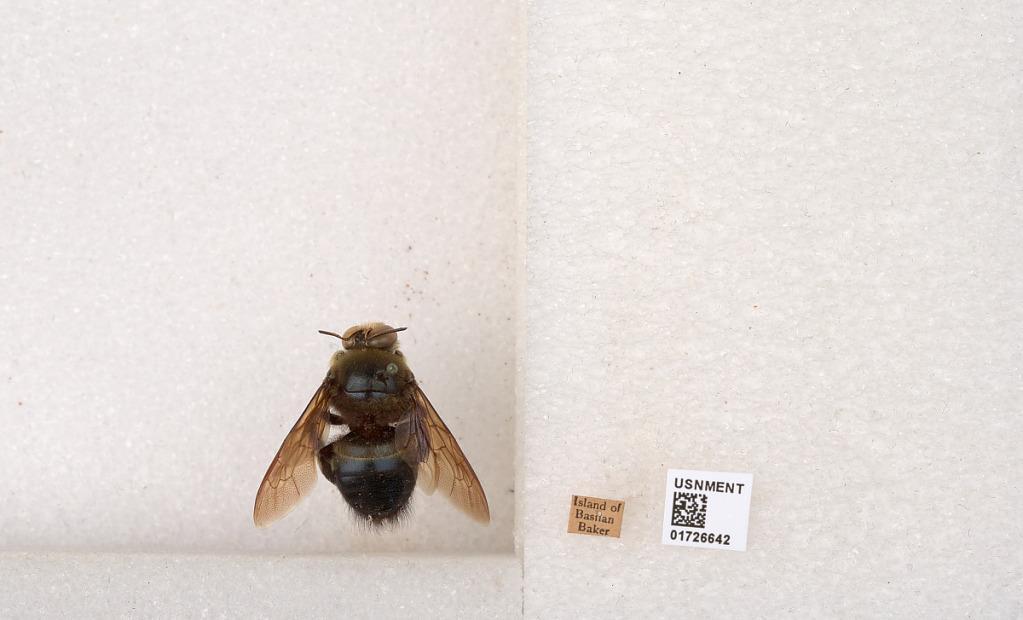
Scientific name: Xylocopa (Zonohirsuta) fuliginata Pérez
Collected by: Baker
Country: Philippines
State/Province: Autonomous Region in Muslim Mindanao
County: Basilan
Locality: Island of Basilan